RBC Waterside Centre

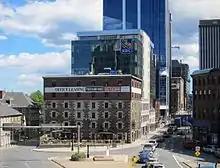
The completed development

The development was substantially completed by early 2014. The Royal Bank of Canada committed to occupying four floors of the building, including the ground level, in order to house their Atlantic Canada regional headquarters and flagship downtown branch, both relocated from their current premises on George Street. Royal Bank held a competition open to students and recent graduates of the adjacent Nova Scotia College of Art and Design seeking a "signature artwork" for the development.